Ivo Komšić

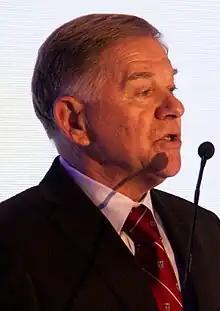
Komšić in 2015

Ivo Komšić (born 16 June 1948) is a Bosnian professor and politician who served as the 37th mayor of Sarajevo from 2013 to 2017. He was a key figure in the talks that led to the end of the Bosnian War with the Dayton Agreement, and the formation of the Federation of Bosnia and Herzegovina.